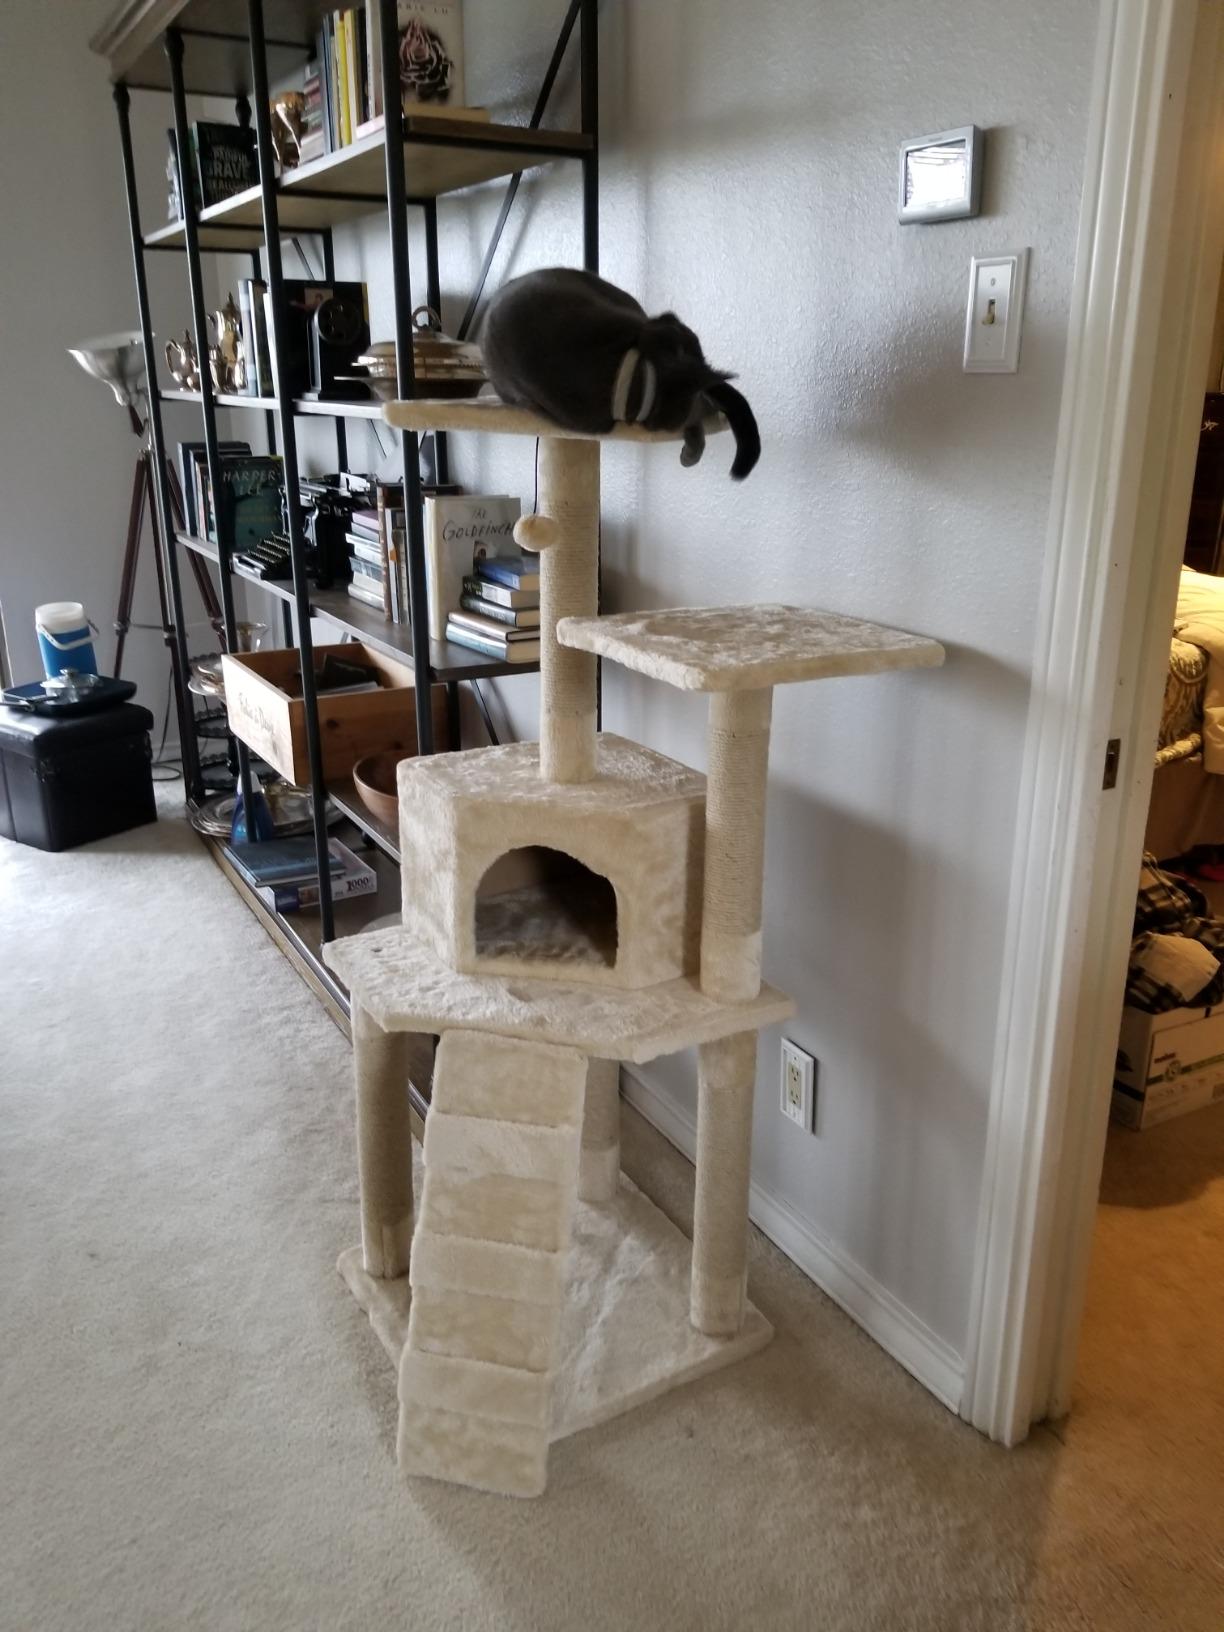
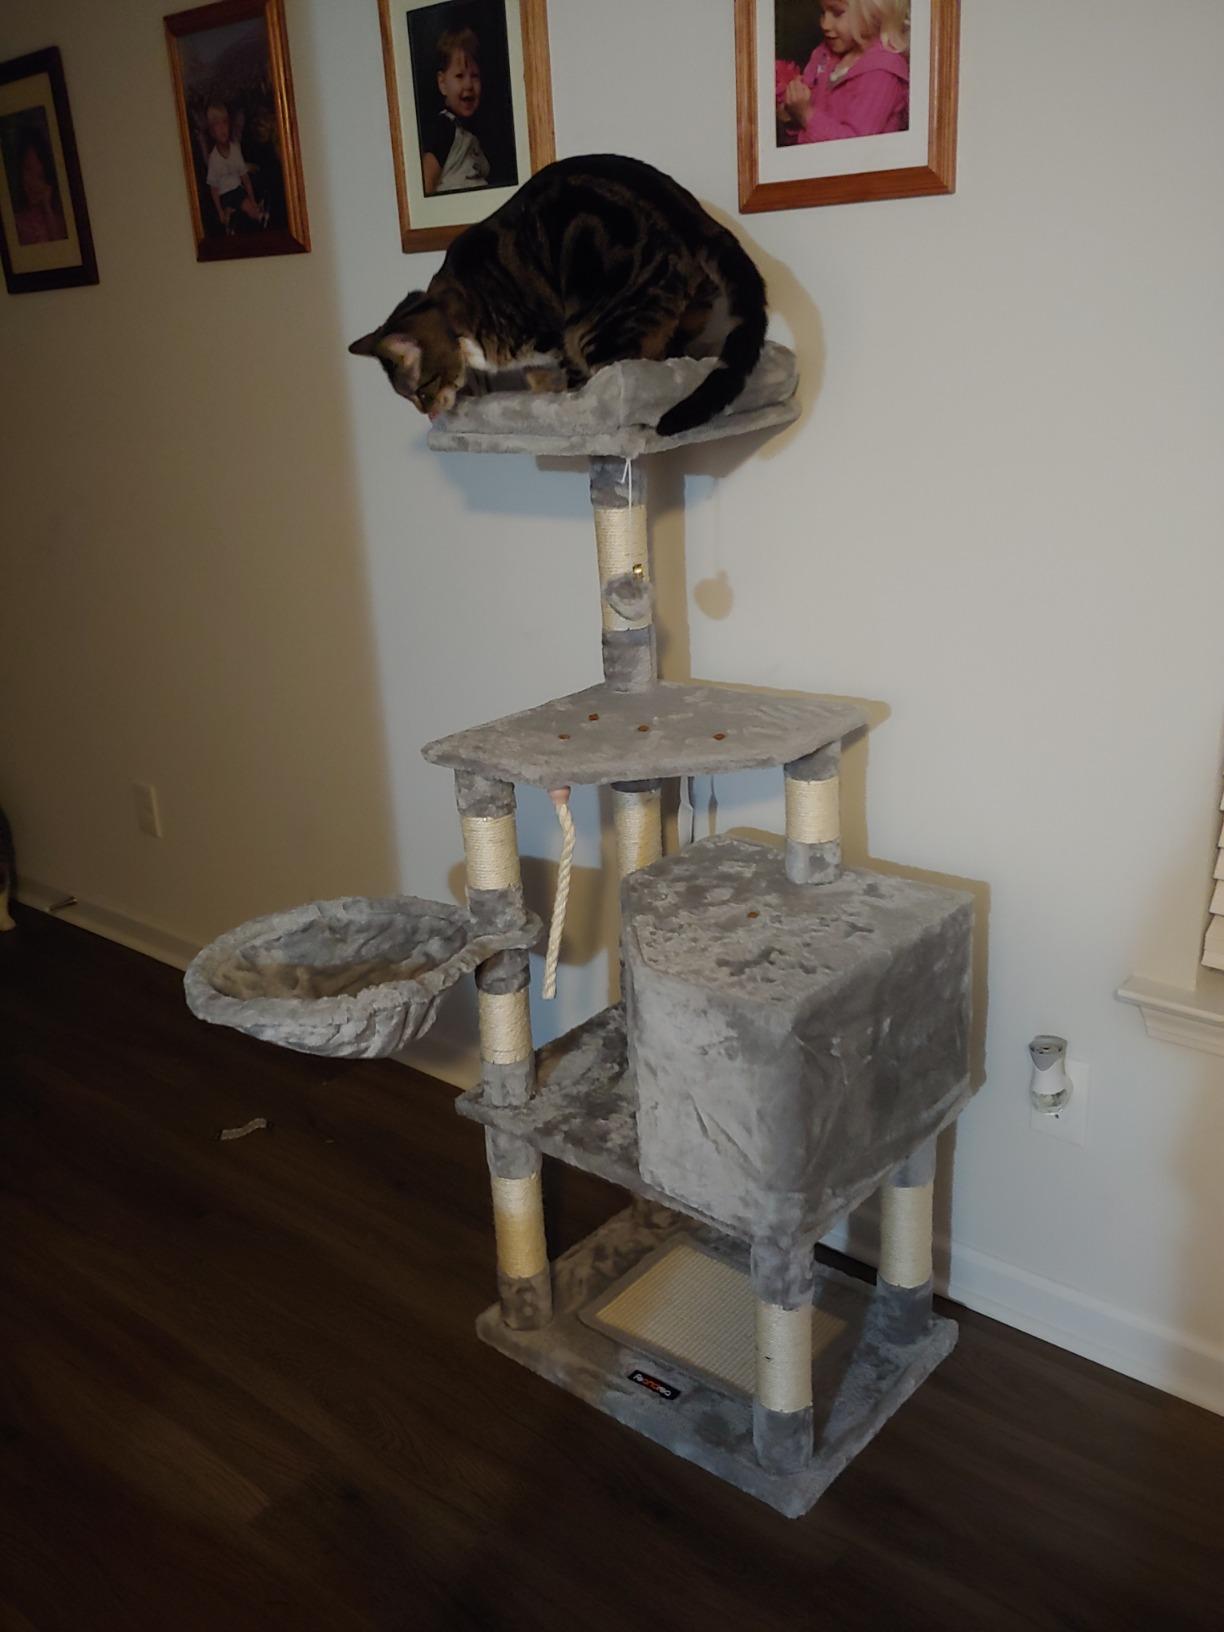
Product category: items_cat tree
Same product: no